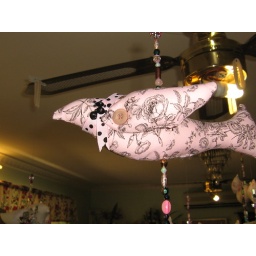
some of the fabric birds and bird nest pin cushions by Linda.